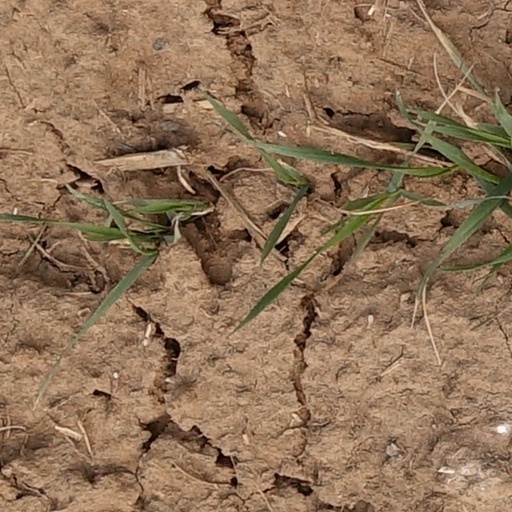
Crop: wheat